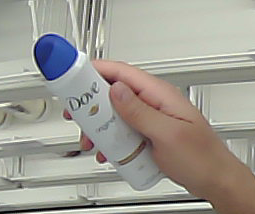
Product: dove_spray